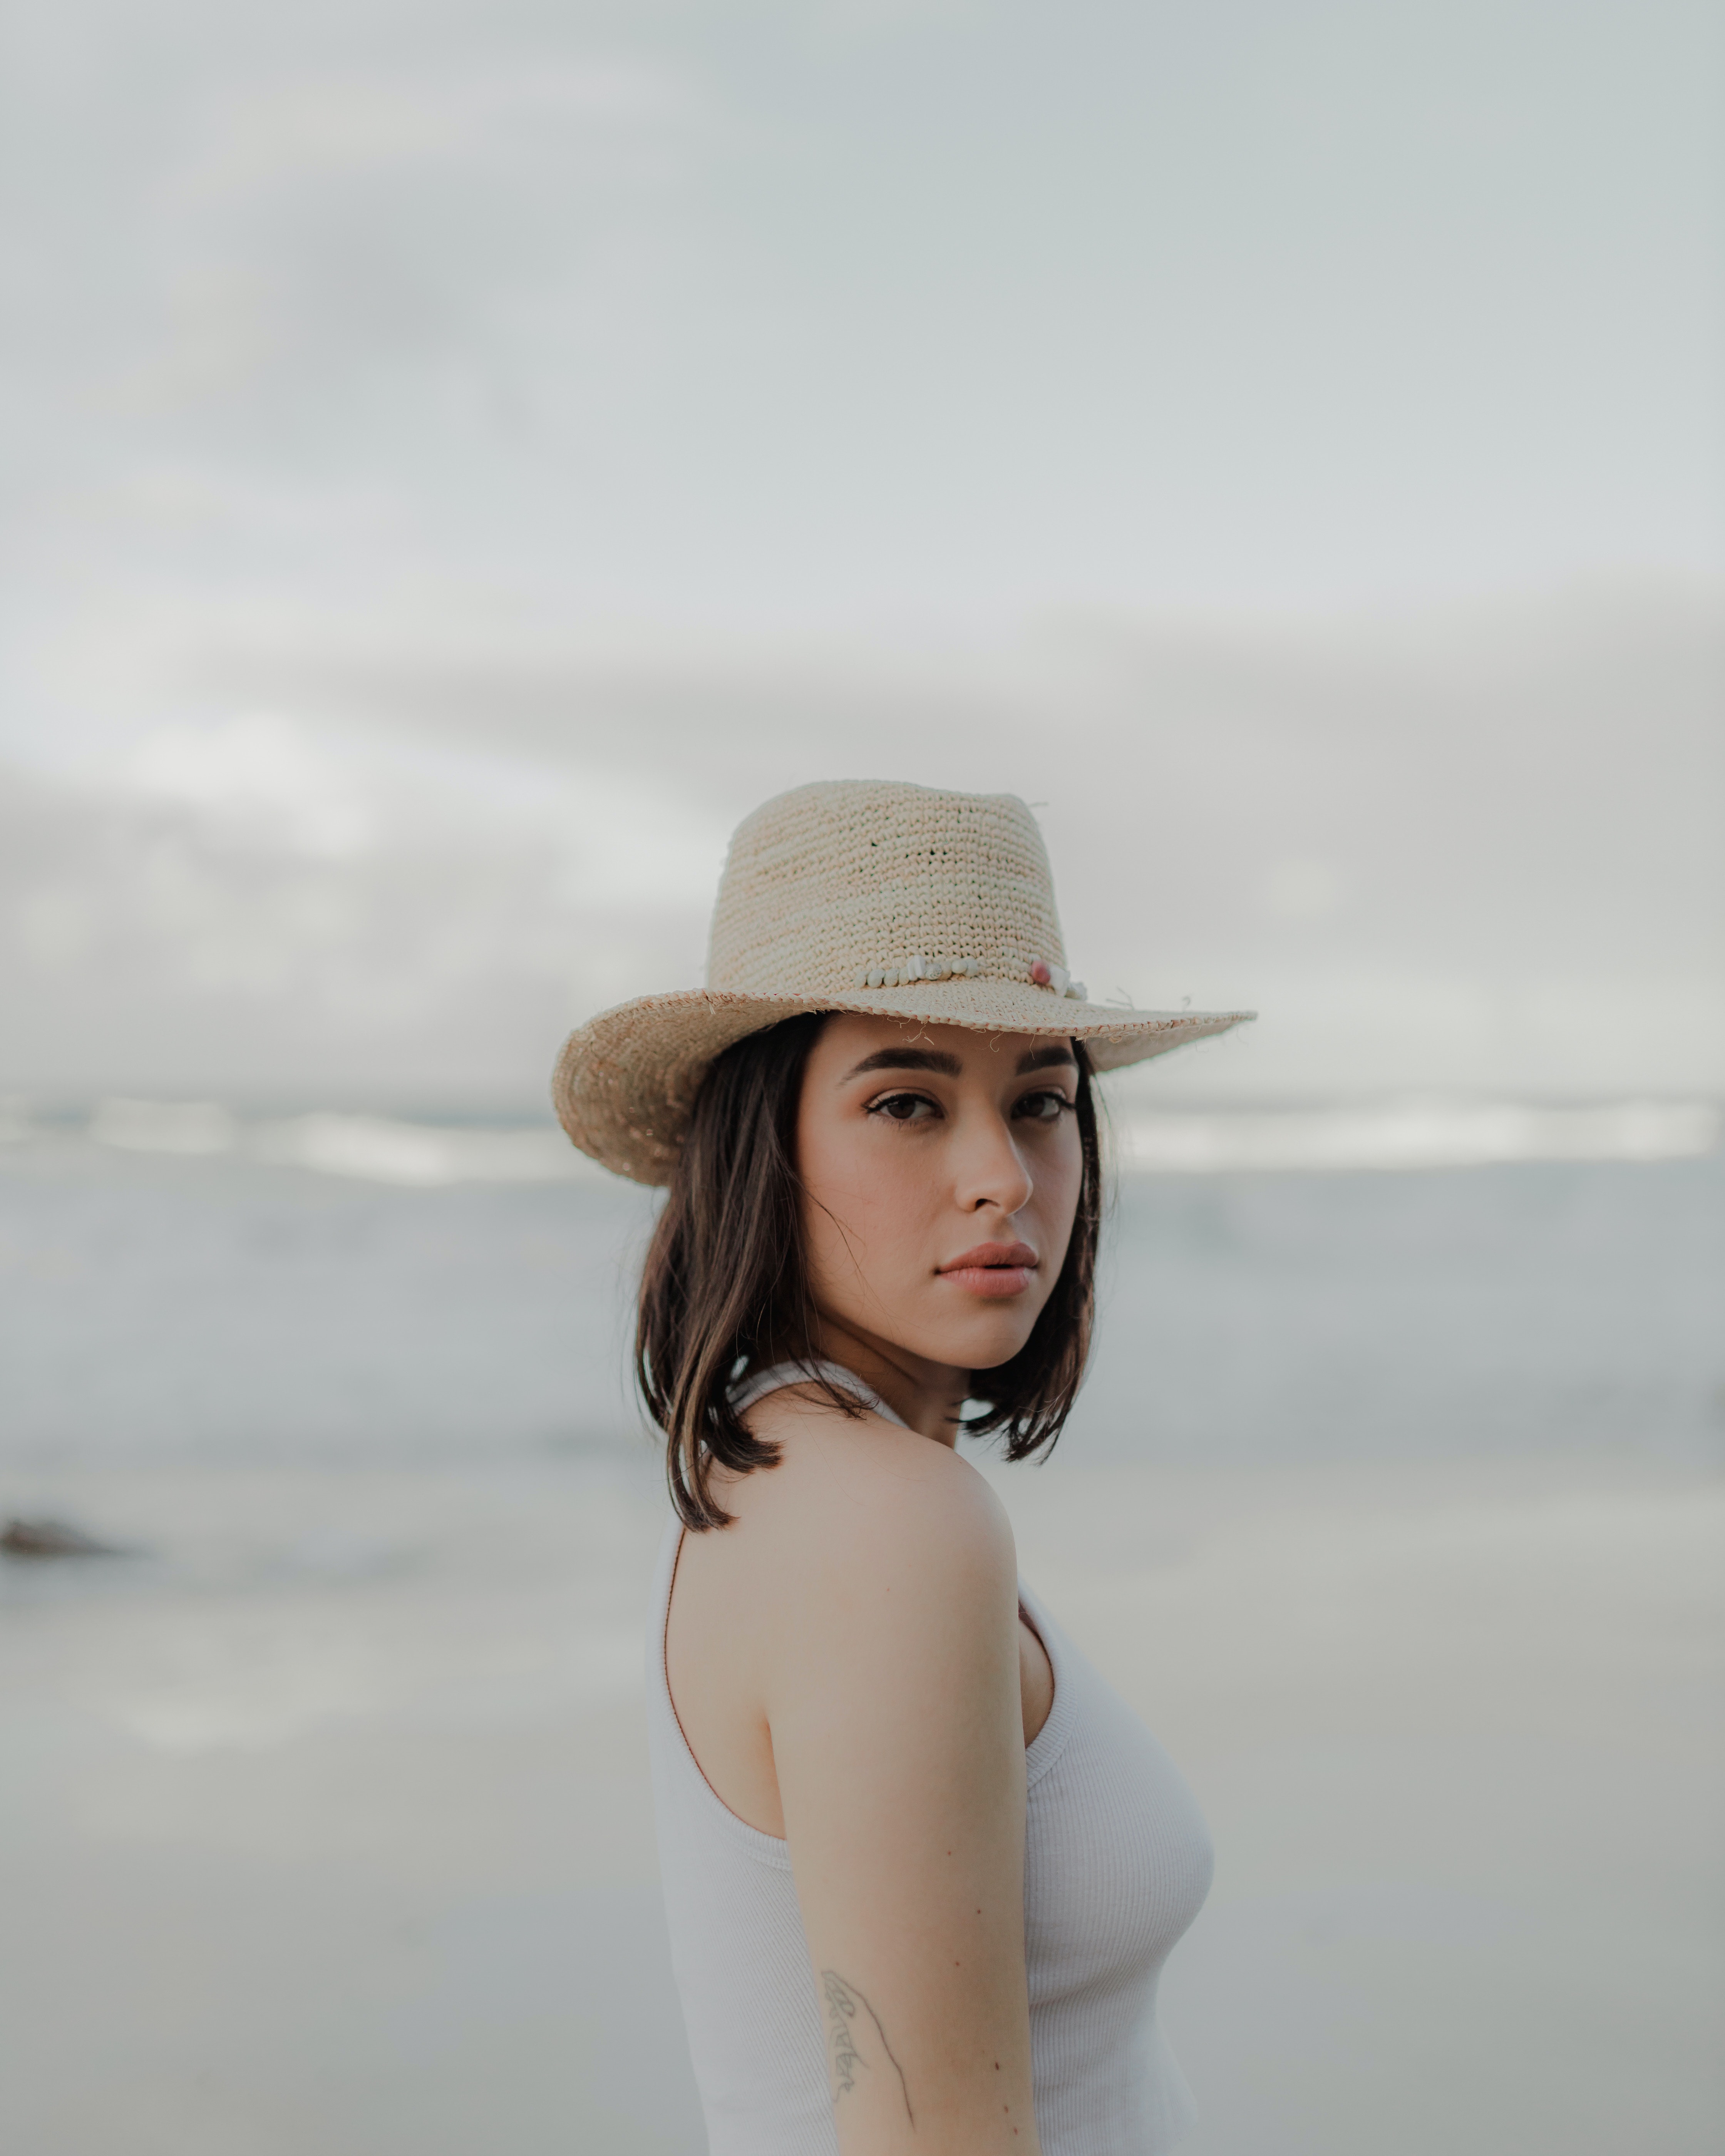
woman, face, hair, lip, eye, hat, sun hat, fedora, flash photography, neck, happy, headgear, waist, cap, long hair, thigh, brown hair, human leg, fashion design, fashion model, fashion accessory, fun, landscape, People in nature, art model, portrait photography, abdomen, portrait, ocean, photo shoot, sea, sitting, vacation, vintage clothing, child